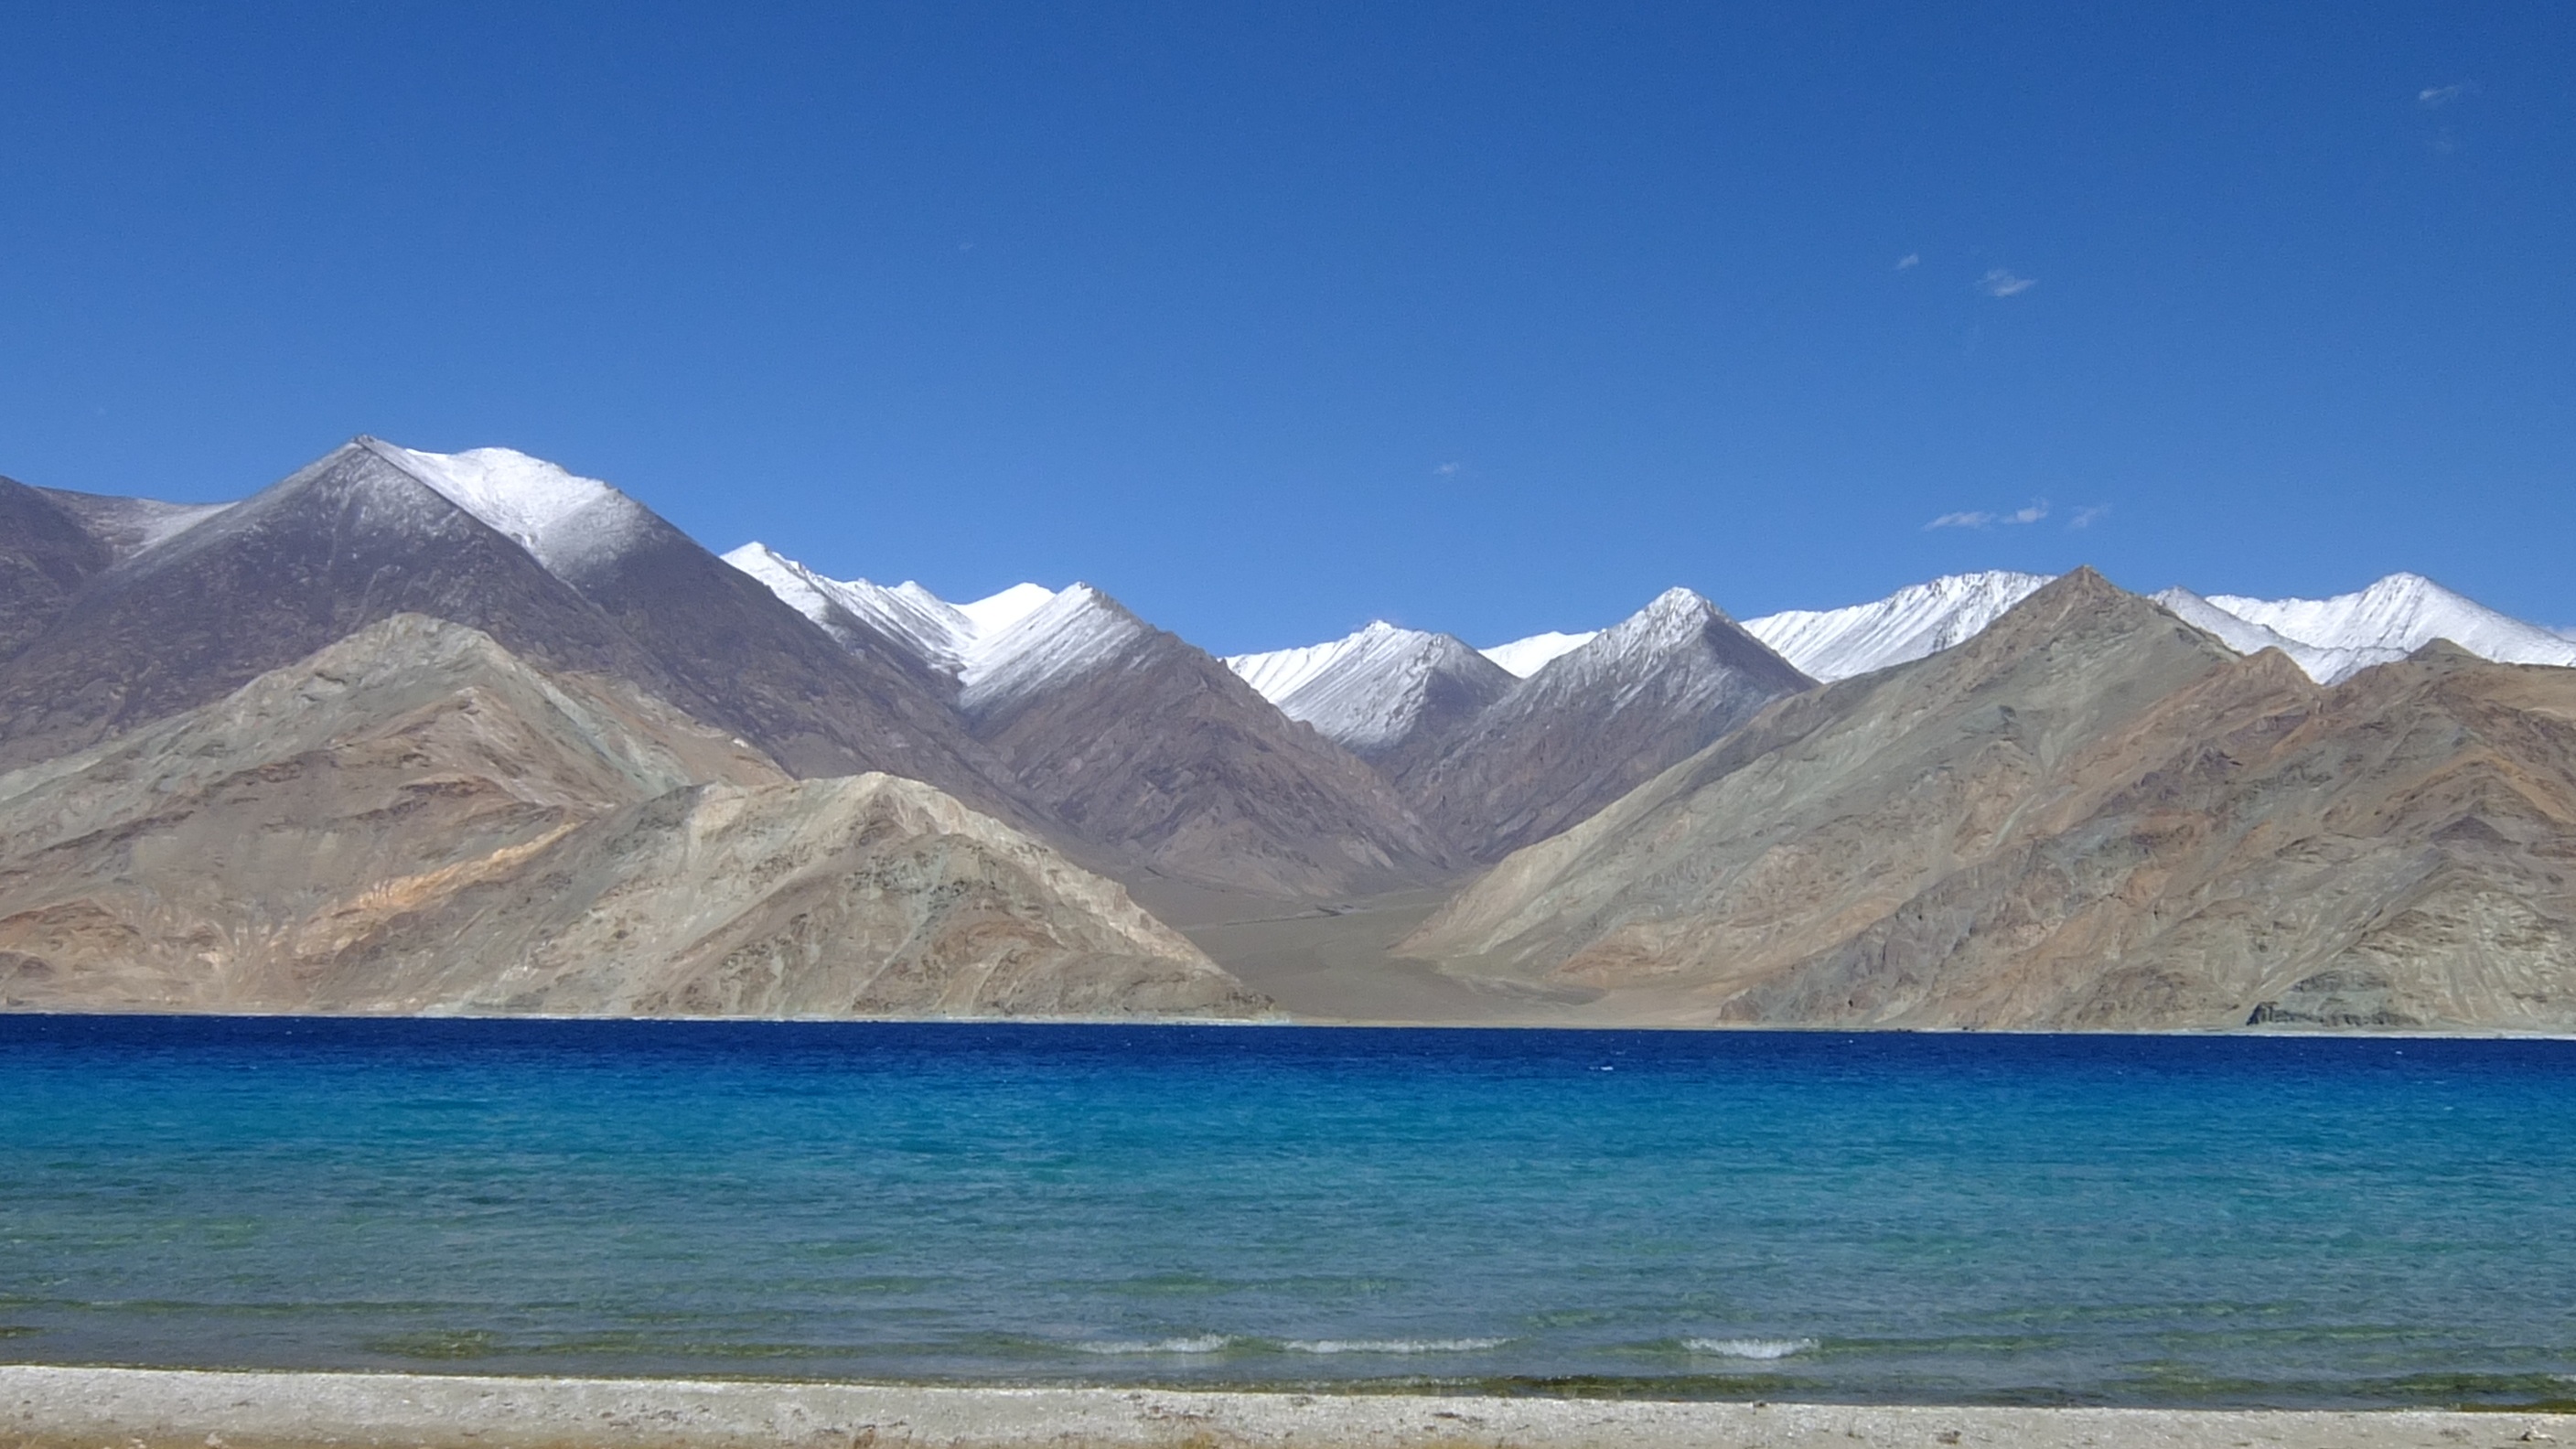
sea, mountain, lake, mountain range, plateau, fell, loch, landform, geographical feature, mountainous landforms